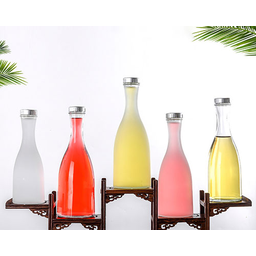
Label: glass